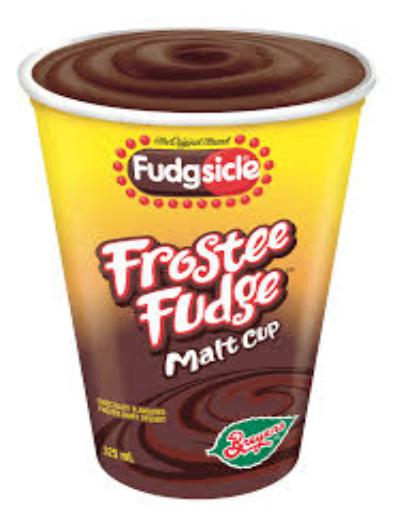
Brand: Fudgsicle
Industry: Food